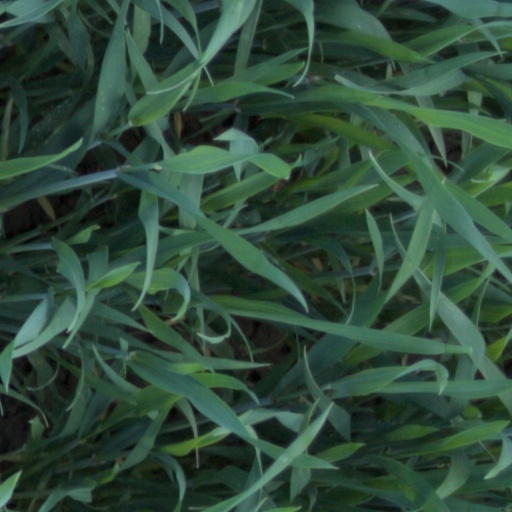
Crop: wheat